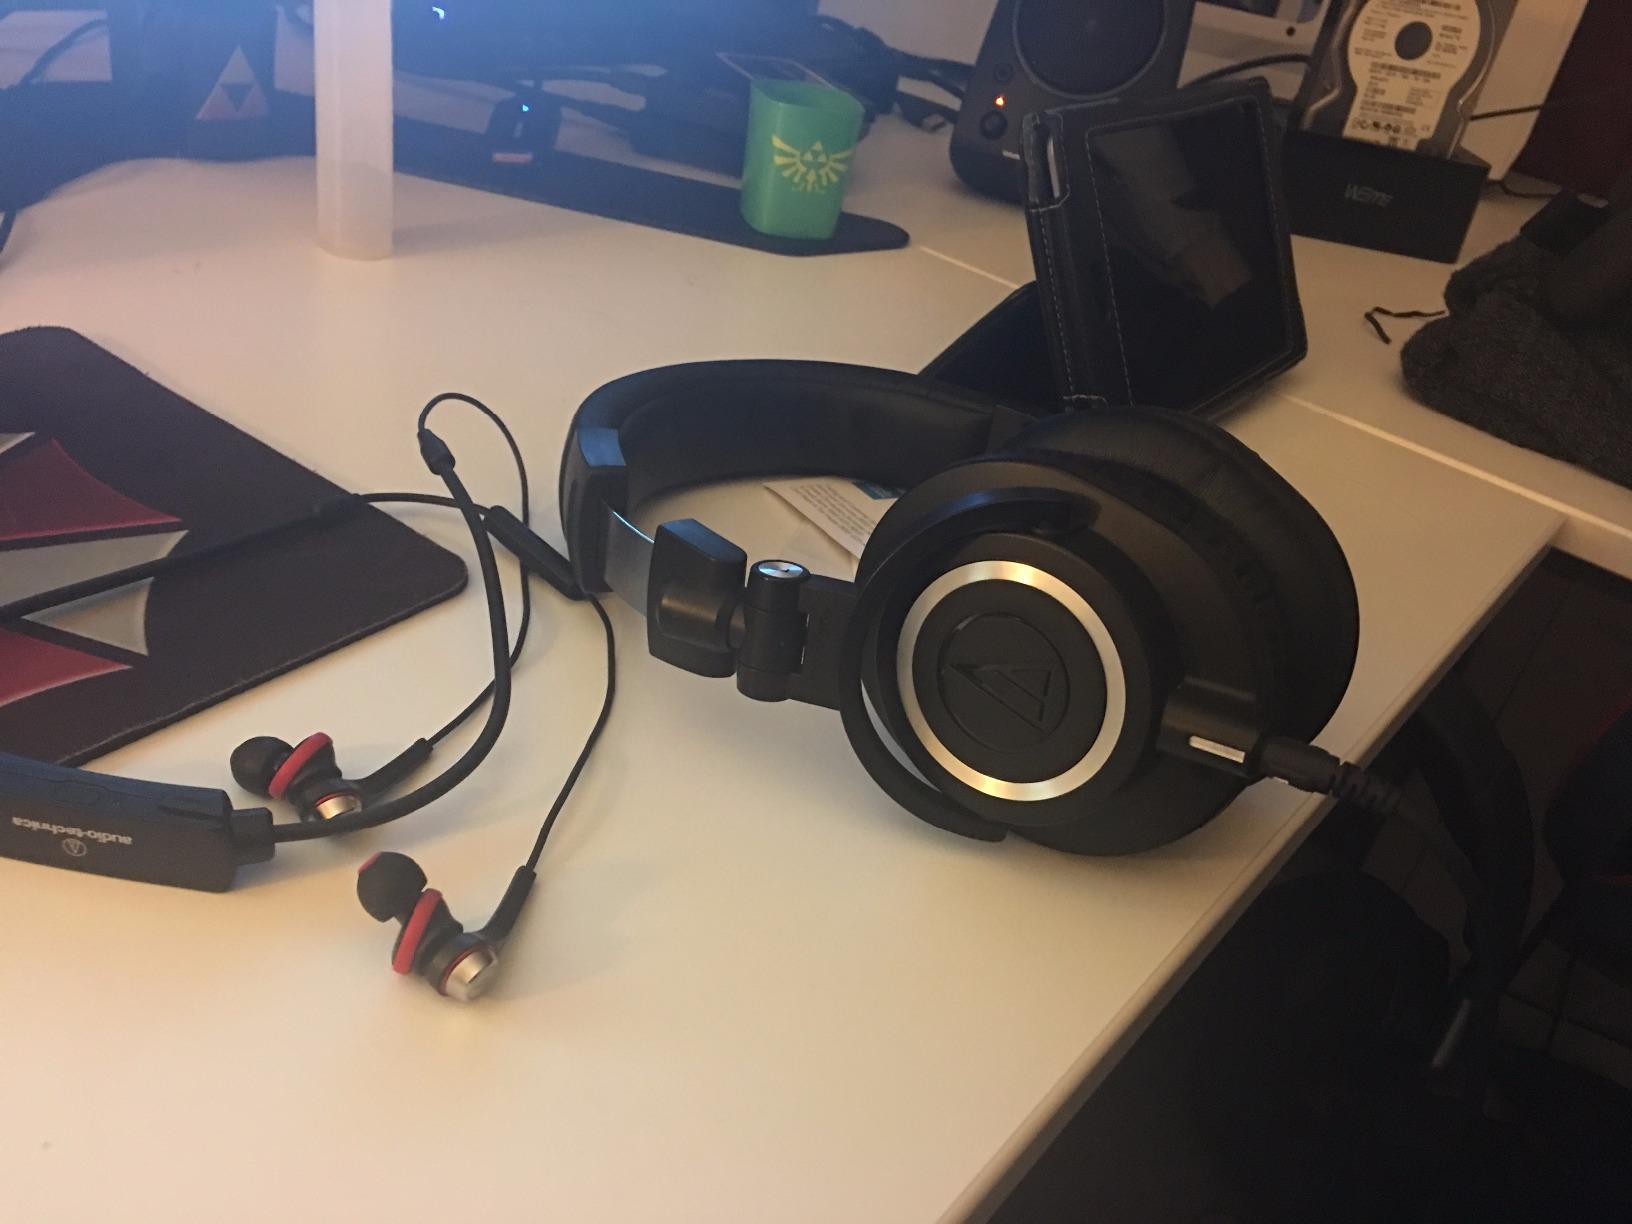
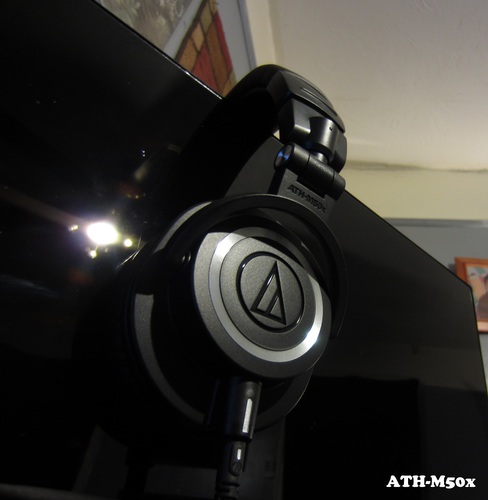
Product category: headphones
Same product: yes